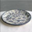
Label: plate